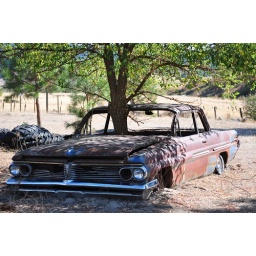
tree growing in car